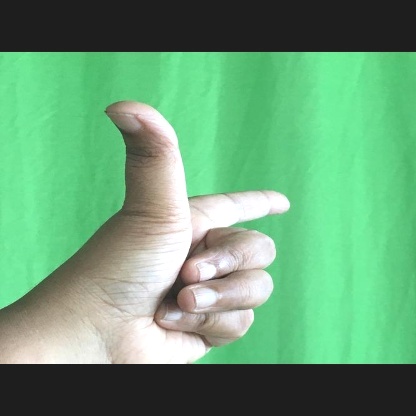
Mudra: Chandrakala